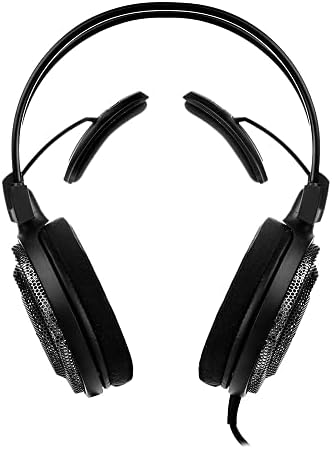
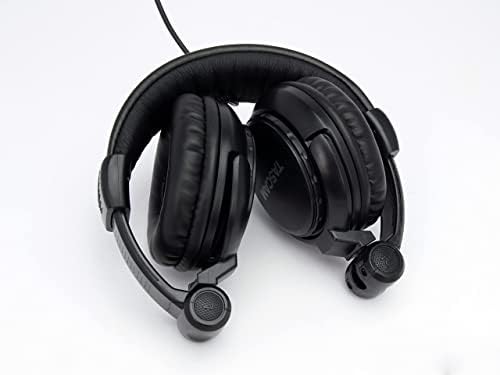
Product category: headphones
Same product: no